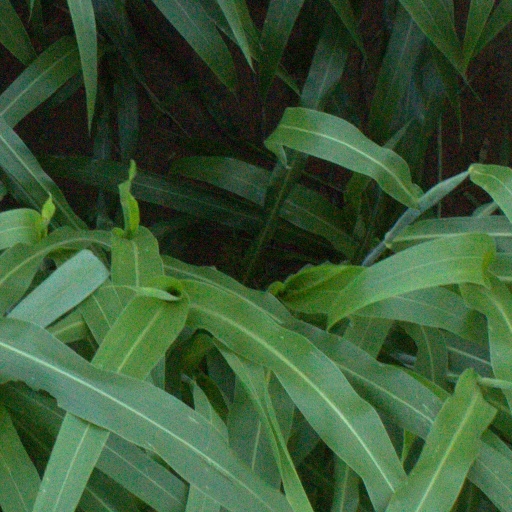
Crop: sorghum